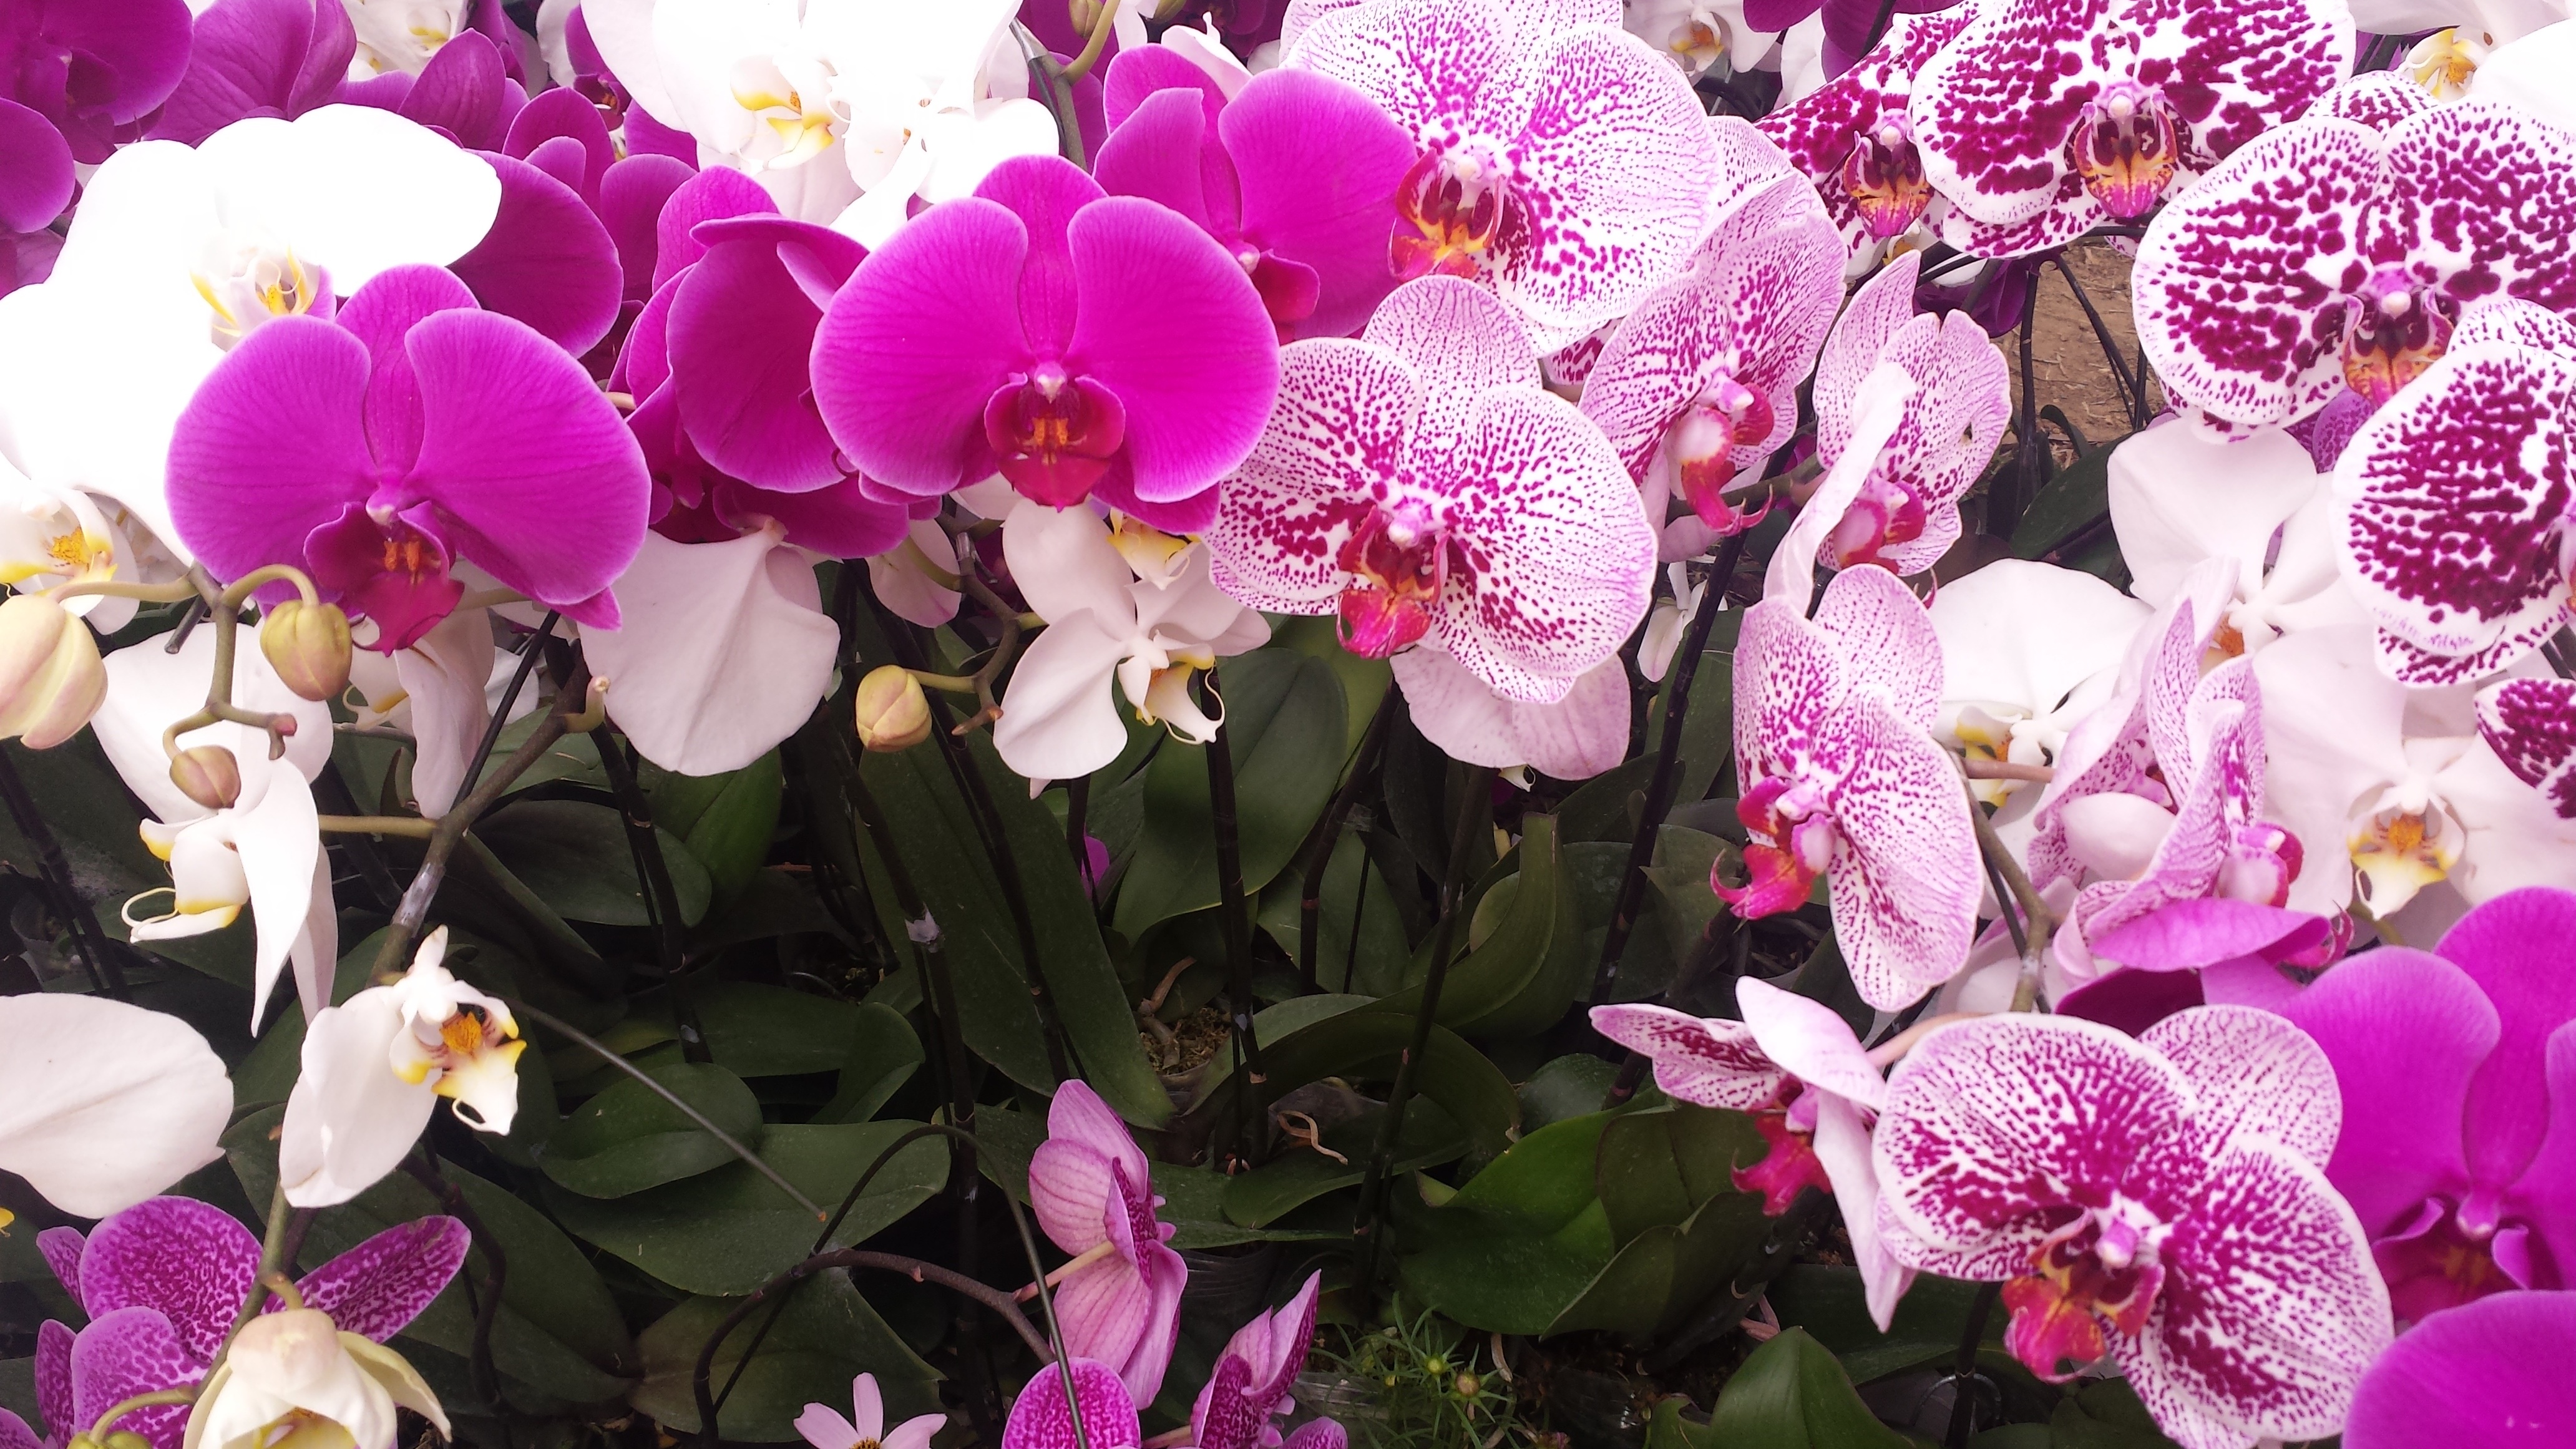
blossom, plant, flower, petal, spring, botany, flora, orchid, vietnam, flowering plant, cattleya, land plant, moth orchid, christmas orchid, cattleya labiata, buulong, dongnai